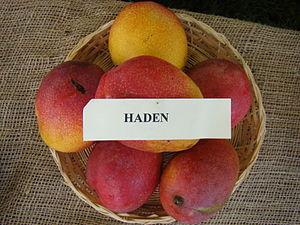
La mangue Haden est une variété de mangue originaire du Sud Floride, désormais l'une des plus cultivées dans le monde. Elle a donné de nombreuses autres variétés développées en Floride. Elle provient d'un plant de manguier Mulgoba planté en 1902 par le Capitaine John J. Haden, retraité de l'U.S. army vivant à Coconut Grove.